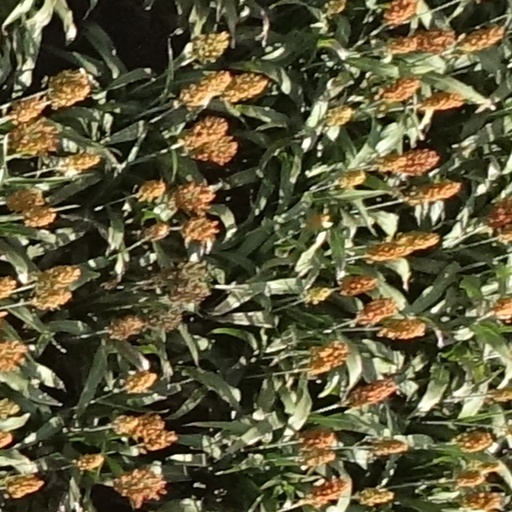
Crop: sorghum